History of the Middle East

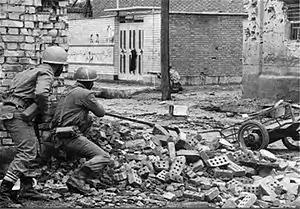
Iranians resisting the Iraqi invasion during the First Battle of Khorramshahr in 1980

The Ottomans conquered almost all of Anatolia and the Balkans in the late 14th century, forcing Constantinople into vassalage and then fighting the Hungarians. In 1422, Ottoman sultan Murad II besieged Constantinople, but stopped to deal with another rebellion in the Ottoman Empire. In 1444, Murad suffered a defeat in the Balkans, prompting him to abdicate his throne to his son, Mehmed II. In 1446, Murad returned to being the sultan, and remained as such until he died in 1451, again succeeded by Mehmed.